Transport in Mangaluru

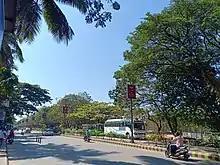
Clock Tower to Nehru Maidan Road

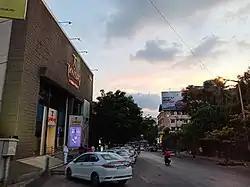
Balmatta Road in Mangalore

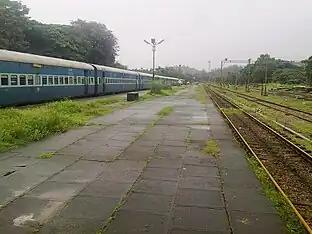
Mangalore Junction railway station

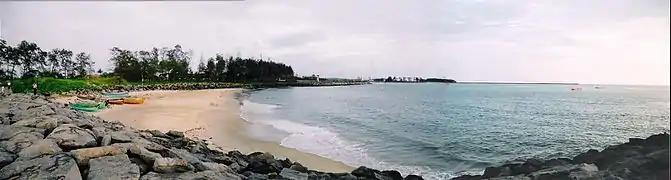
Sea entrance to New Mangalore Port

Mangalore has 3 railway stations - Mangalore Central, Mangalore Junction & Surathkal railway station.